Lyre

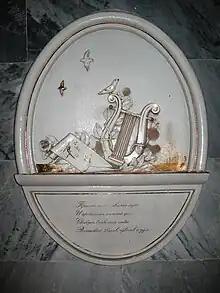
The lyre as a symbol of poetry in the Pushkinska metro station in Kharkiv as photographed in 2010, the accompanying poetry by Aleksandr Pushkin as seen on this photo was removed from the station in January 2024.

Thin lyres are a type of flat-based eastern lyre with a thinner soundbox where the sound hole is created by leaving the base of the resonator open. The earliest known example of the thin lyre dates to c. 2500 BCE in Syria. After this, examples of the thin lyre can be found throughout the Fertile Crescent. The thin lyre is the only one of the ancient eastern lyres that is still used in instrument design today among current practitioners of the instrument. As a means of support, players of the thin lyre wear a sling around the left wrist which is also attached to the base of the lyre's right arm. It is played using a plectrum or pic to strike the strings; a technique later used by the Greeks on the western lyres.